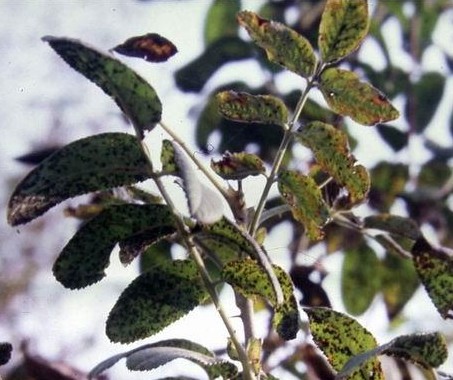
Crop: unknown
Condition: bean_bean_rust